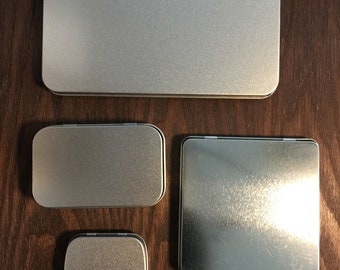
Label: metal